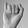
ASL letter: I